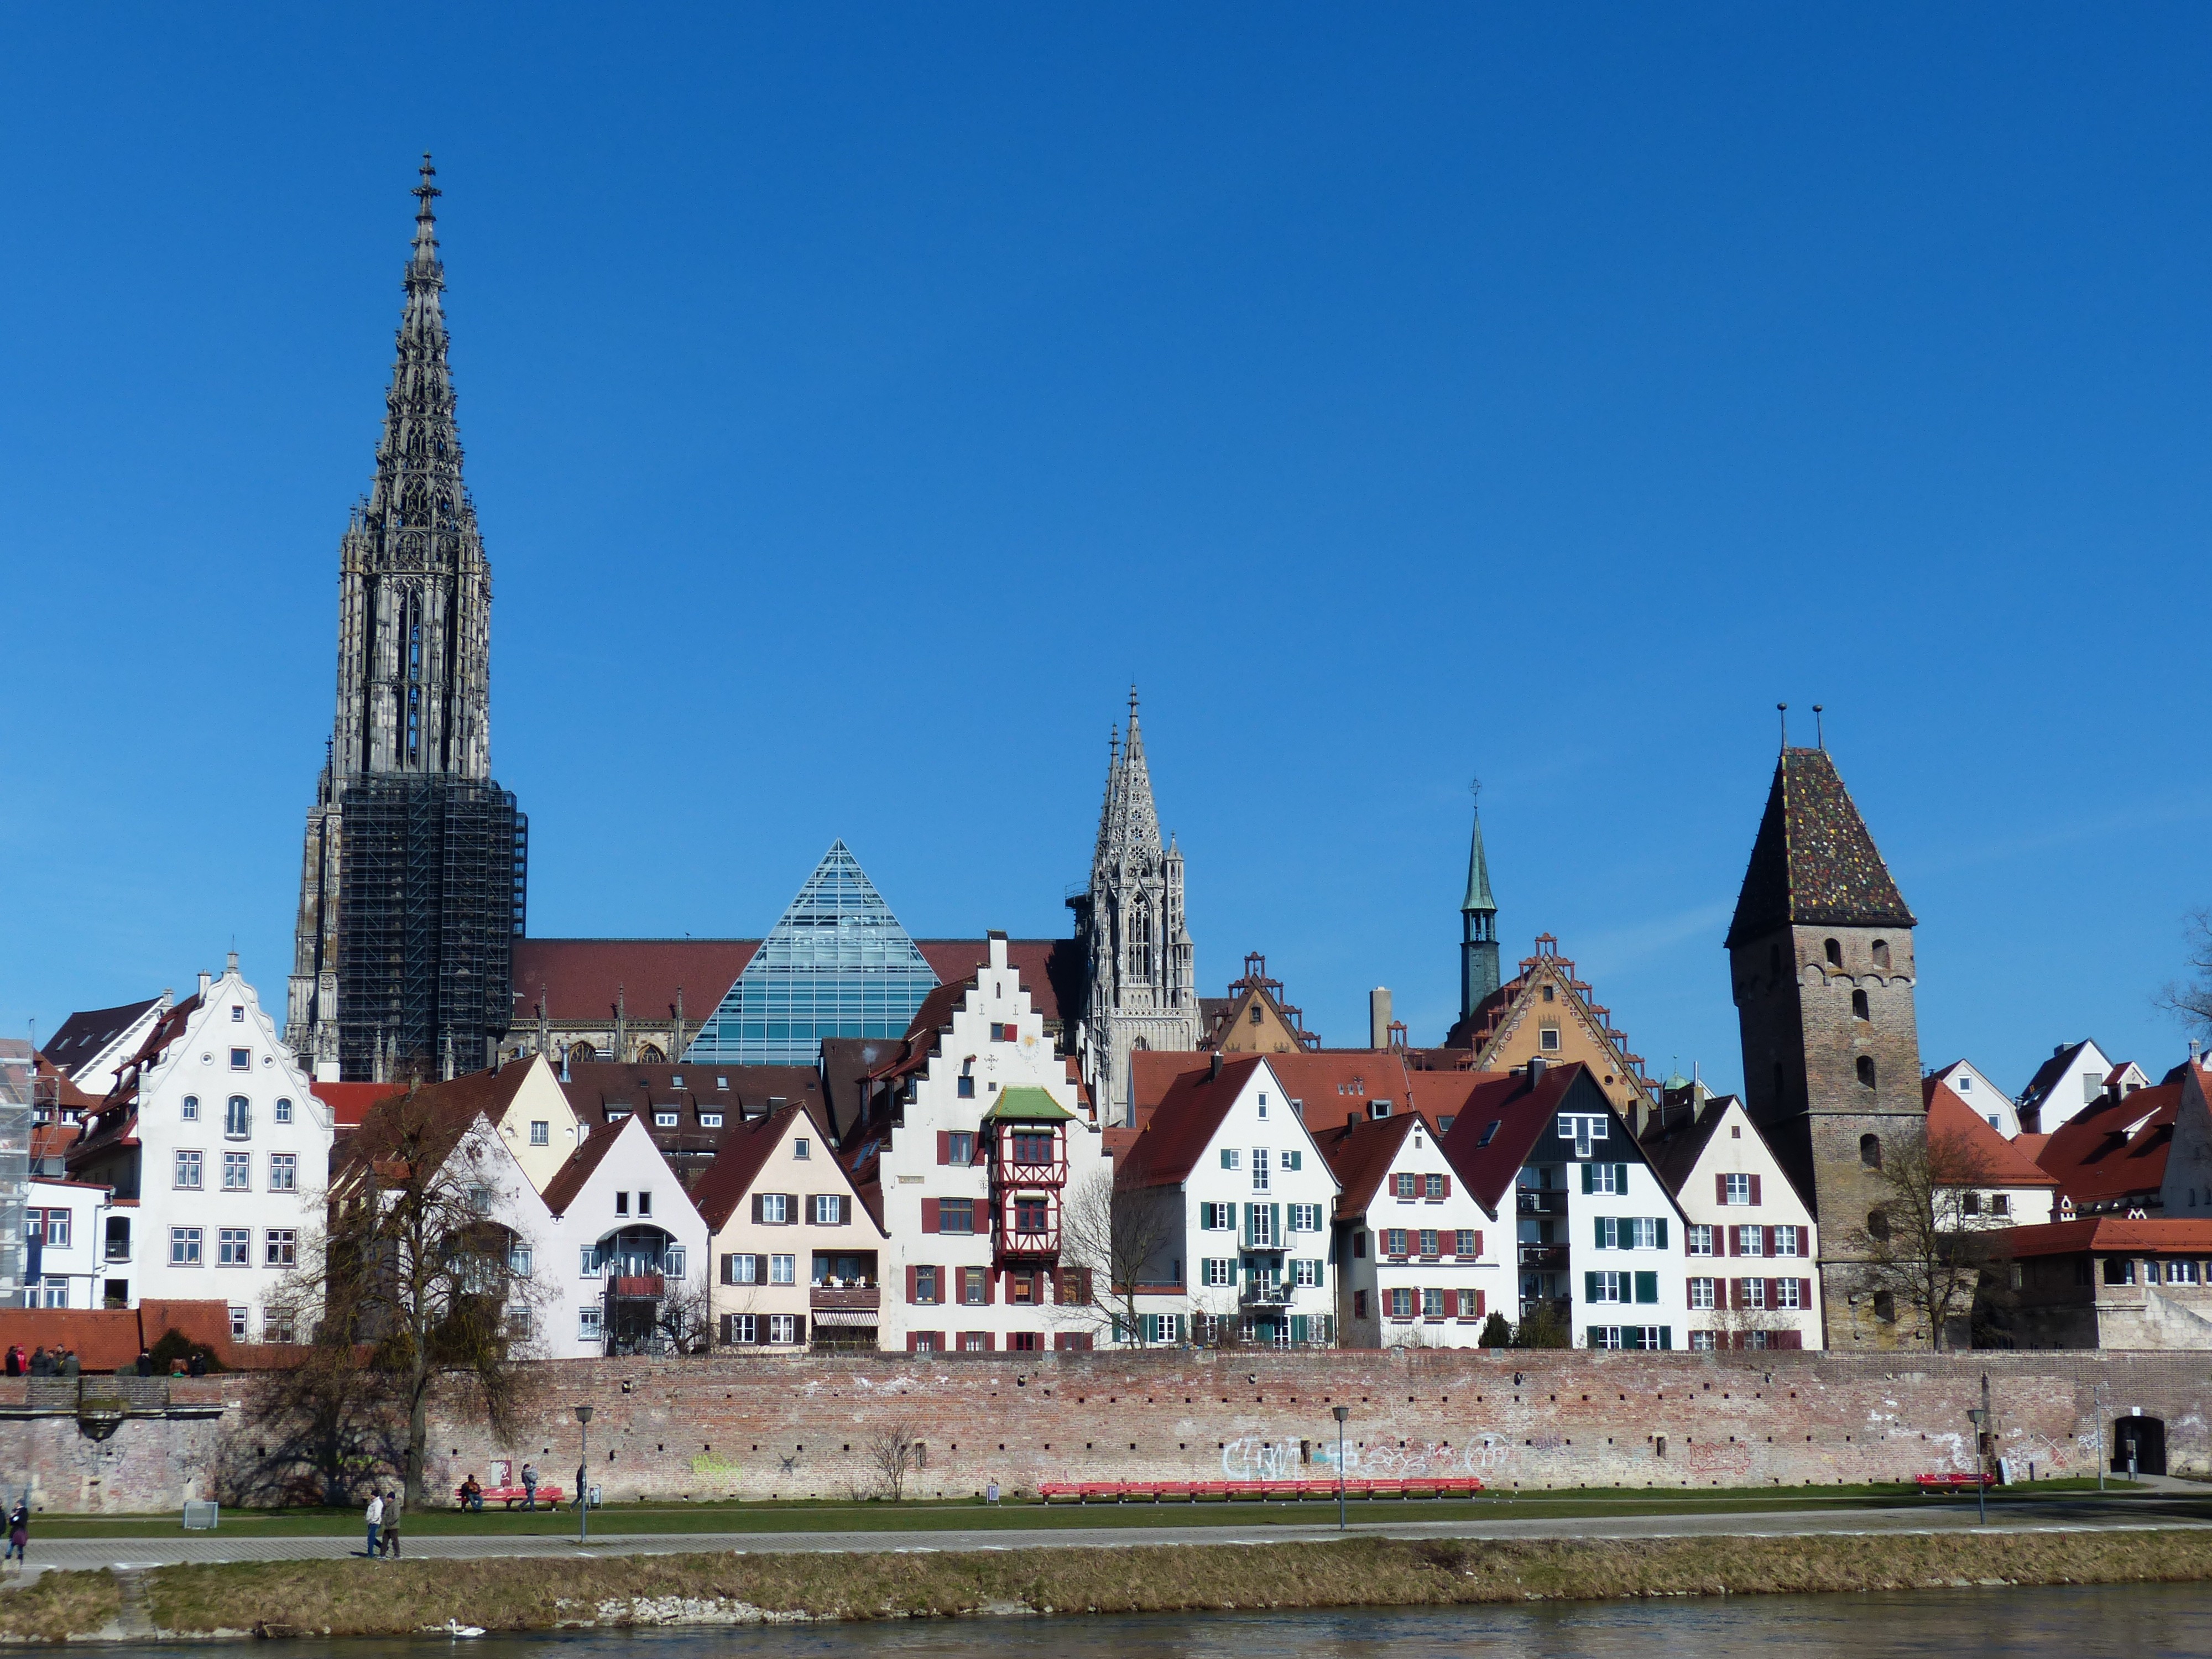
sky, skyline, town, view, building, chateau, city, home, cityscape, panorama, travel, tower, landmark, church, cathedral, tourism, place of worship, city view, spire, homes, steeple, outlook, roofs, ulm, city wall, tours, munster, ulm cathedral, town home, city panorama, metzgerturm, human settlement